Dye laser

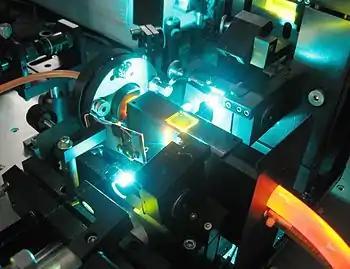
Close-up of a table-top CW dye laser based on rhodamine 6G, emitting at 580 nm (yellow). The emitted laser beam is visible as faint yellow lines between the yellow window (center) and the yellow optics (upper-right), where it reflects down across the image to an unseen mirror, and back into the dye jet from the lower left corner. The orange dye-solution enters the laser from the left and exits to the right, still glowing from triplet phosphorescence, and is pumped by a 514 nm (blue-green) beam from an argon laser. The pump laser can be seen entering the dye jet, beneath the yellow window.

A dye laser is a laser that uses an organic dye as the lasing medium, usually as a liquid solution. Compared to gases and most solid state lasing media, a dye can usually be used for a much wider range of wavelengths, often spanning 50 to 100 nanometers or more. The wide bandwidth makes them particularly suitable for tunable lasers and pulsed lasers. The dye rhodamine 6G, for example, can be tuned from 635 nm (orangish-red) to 560 nm (greenish-yellow), and produce pulses as short as 16 femtoseconds. Moreover, the dye can be replaced by another type in order to generate an even broader range of wavelengths with the same laser, from the near-infrared to the near-ultraviolet, although this usually requires replacing other optical components in the laser as well, such as dielectric mirrors or pump lasers.